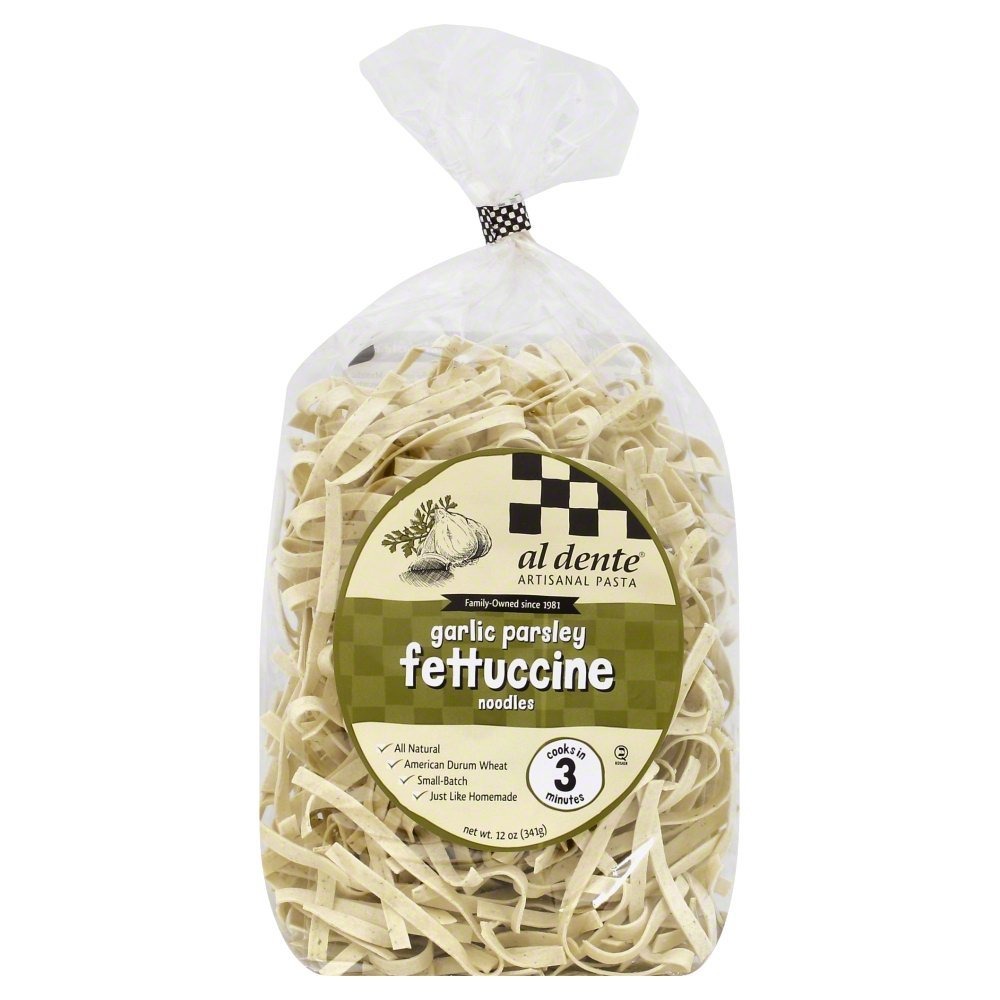
Item Name: Al Dente Garlic Parsley Fettuccine, 12-Ounce Bag (Pack of 2)
Value: 24.0
Unit: Fl Oz

Price: 11.99